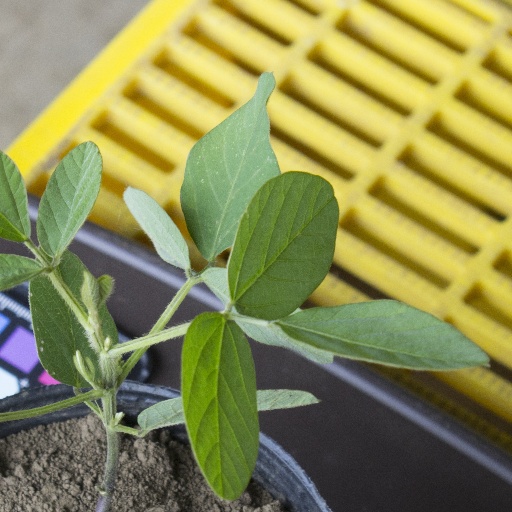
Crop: soybean